Italy national fencing team

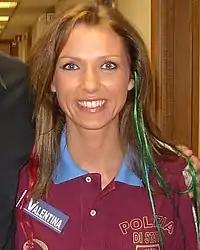
Valentina Vezzali, 44 medals between Olympic Games, World and European Championships.

The Italy national fencing team represents Italy in International fencing competitions such as Olympic Games or World Fencing Championships.